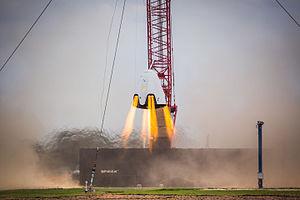
Crew Dragon, ou Dragon 2, est un véhicule spatial développé par la société SpaceX pour le compte de l'agence spatiale américaine, la NASA, pour effectuer la relève des équipages de la Station spatiale internationale. Le vaisseau est capable de transporter un équipage de quatre astronautes en orbite basse. Crew Dragon est l'un des deux vaisseaux développés en réponse à l'appel d'offres du programme CCDeV lancé en 2010 ; celui-ci avait pour objectif de reprendre les missions assurées provisoirement par les vaisseaux russes Soyouz à la suite du retrait de la navette spatiale américaine en 2011.
Le Commercial Crew Development, abrégé en CCDev, nommé aussi Commercial Crew Program, est un programme de la NASA dont l'objectif est la fourniture d'un moyen de transport permettant d'amener ses astronautes à bord de la Station spatiale internationale et d'assurer leur retour sur Terre. À l'image de ce qui est fait pour le développement des vaisseaux de ravitaillement de la Station spatiale internationale dans le cadre du programme COTS, les choix de conception du vaisseau sont complètement délégués au fournisseur, la NASA ne prenant en charge que la rédaction du cahier des charges, et la vérification de la conformité aux spécifications au fur et à mesure du développement. En 2014, Space X et Boeing sont sélectionnés pour développer leurs vaisseaux, le Crew Dragon et le CST-100 Starliner. Ils prennent la succession de la navette spatiale américaine et permettent aux États-Unis de sortir de la dépendance envers les Soyouz russes. Ces vaisseaux doivent effectuer leur premier vol en 2020 après des années de retard.